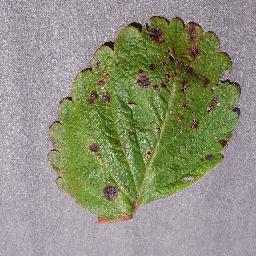
Label: Strawberry___Leaf_scorch